Hans Weiss (aviator)

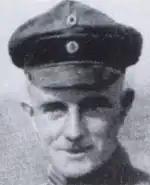

"Leutnant" Hans Weiss was a German World War I flying ace credited with 16 aerial victories.